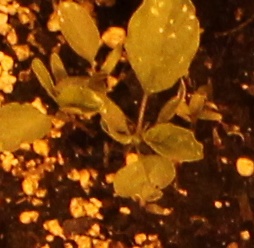
Label: Palmer Amaranth